Aashiq (2001 film)

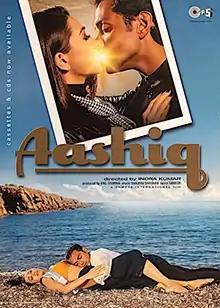

Aashiq is a 2001 Indian Hindi action romance film directed by Indra Kumar. The film stars Bobby Deol and Karisma Kapoor. It is a remake of the Telugu movie "Gulabi".